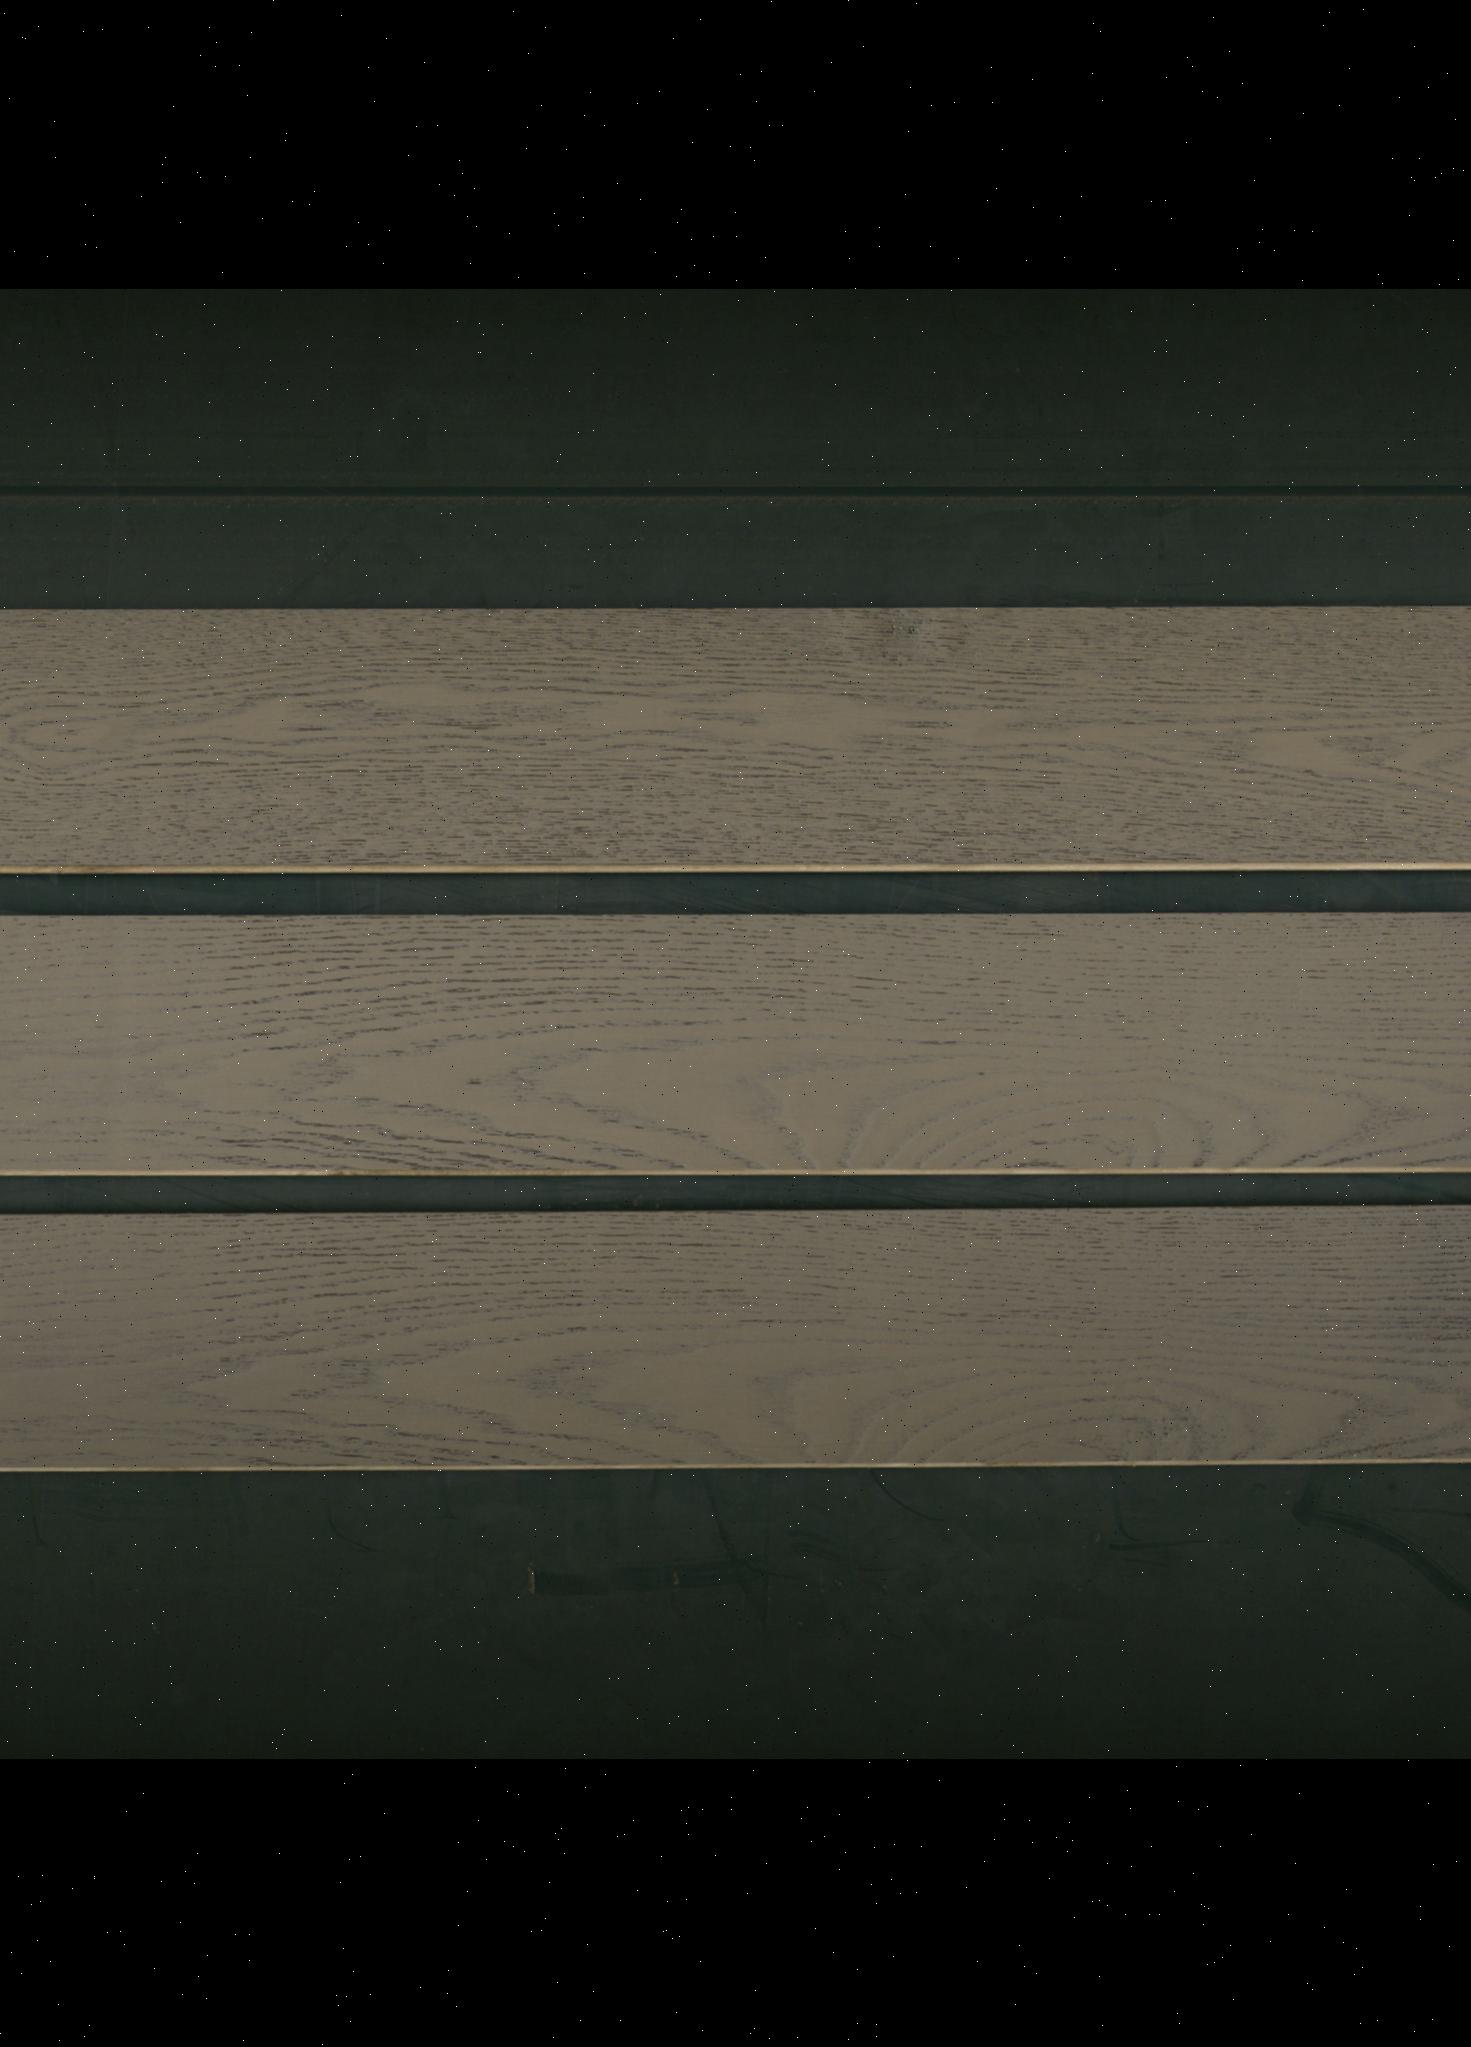
Label: mixers